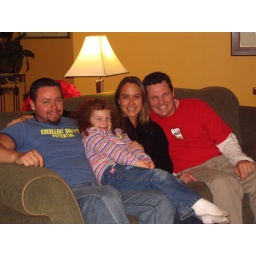
my little brother Drew, my niece Lauren and my sis-in-law Corey and some guy in a red shirt ..